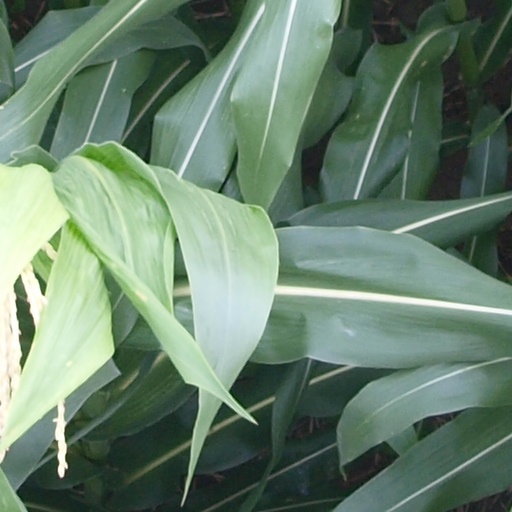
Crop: maize; corn